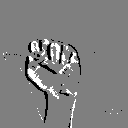
ASL letter: s